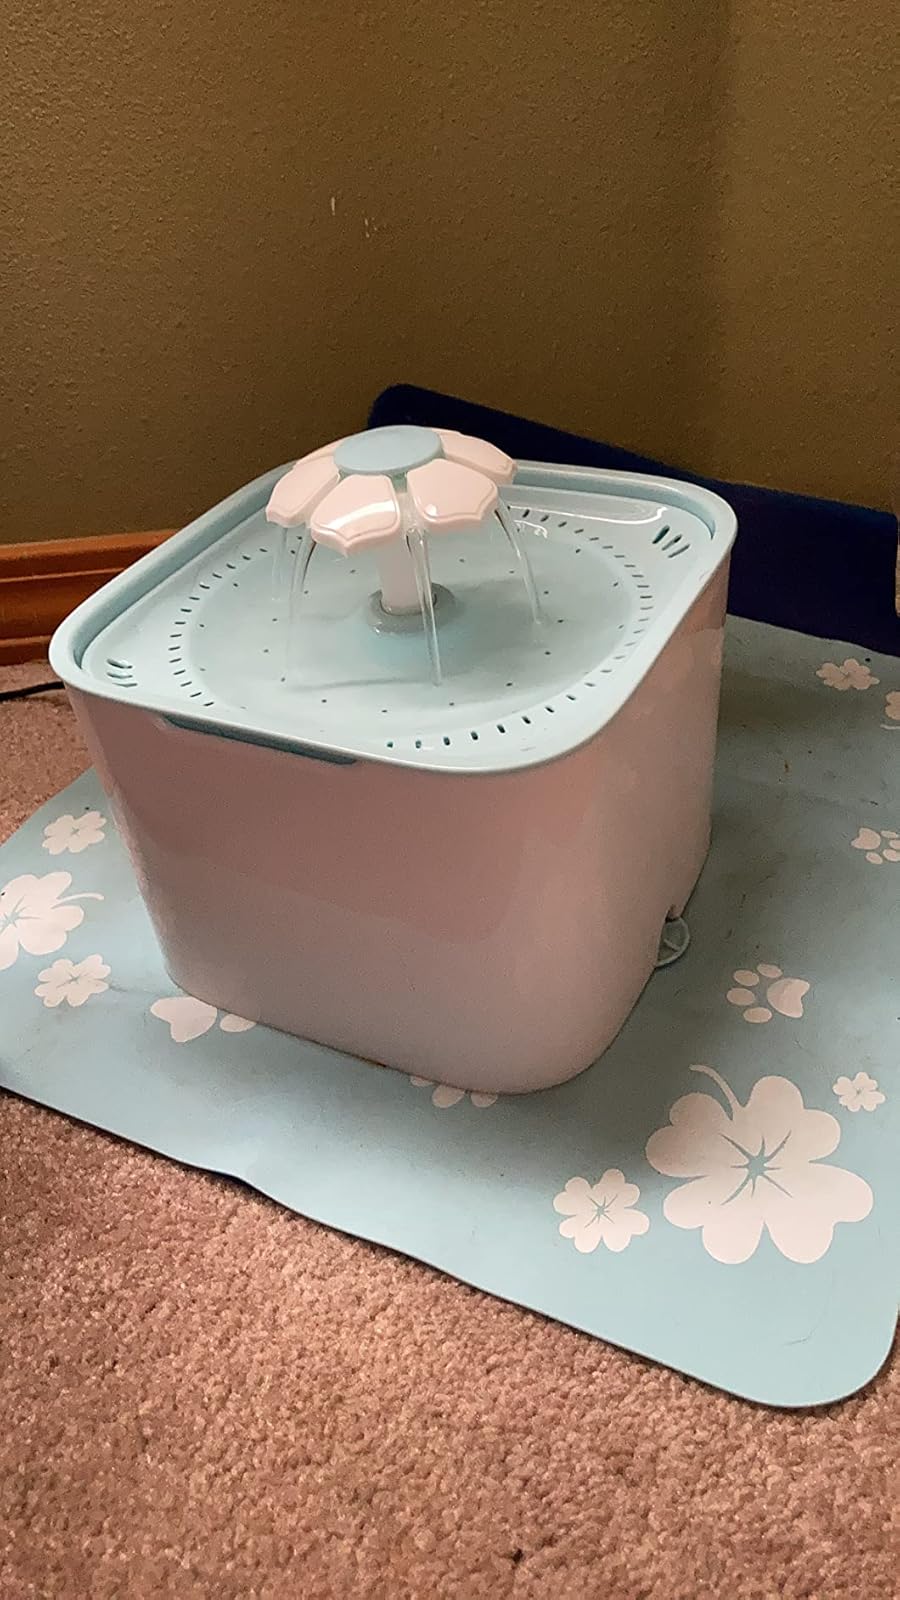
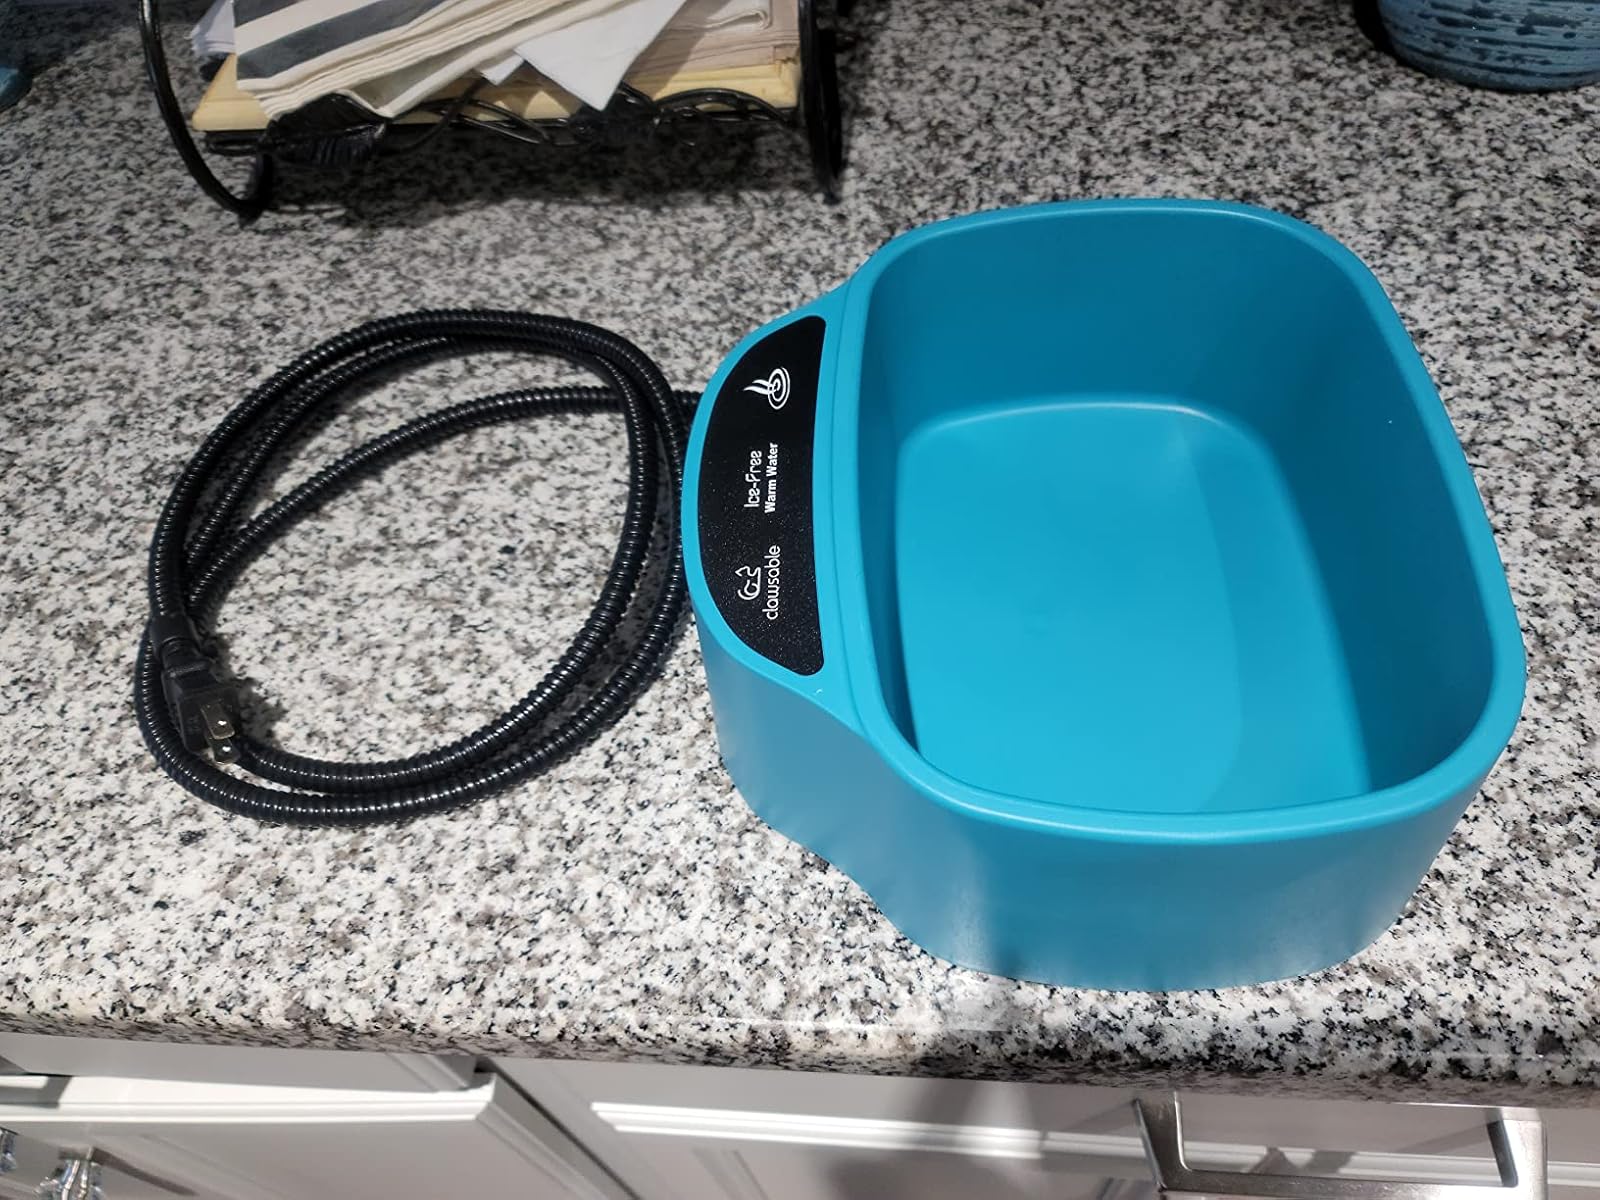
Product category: items_bowl
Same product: no